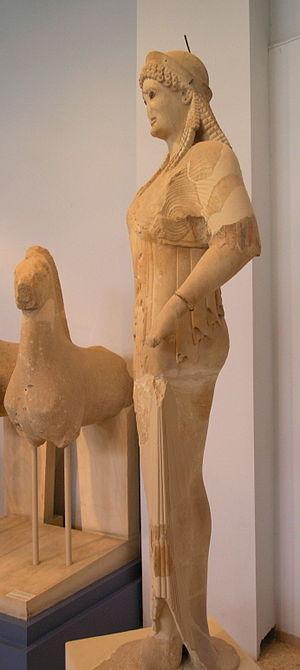
Korè d'Anténor. Statue d'une korè plus grande que nature, en marbre de Paros. Elle porte un chiton et un himation, et un diadème avec des méandres peints, ainsi que des ornements de bronze sertis dans les cheveux. Ses yeux sont sertis de crystal de roche. C'est une œuvre datée vers 520 av. J.-C. et associée à un chapiteau épigraphique